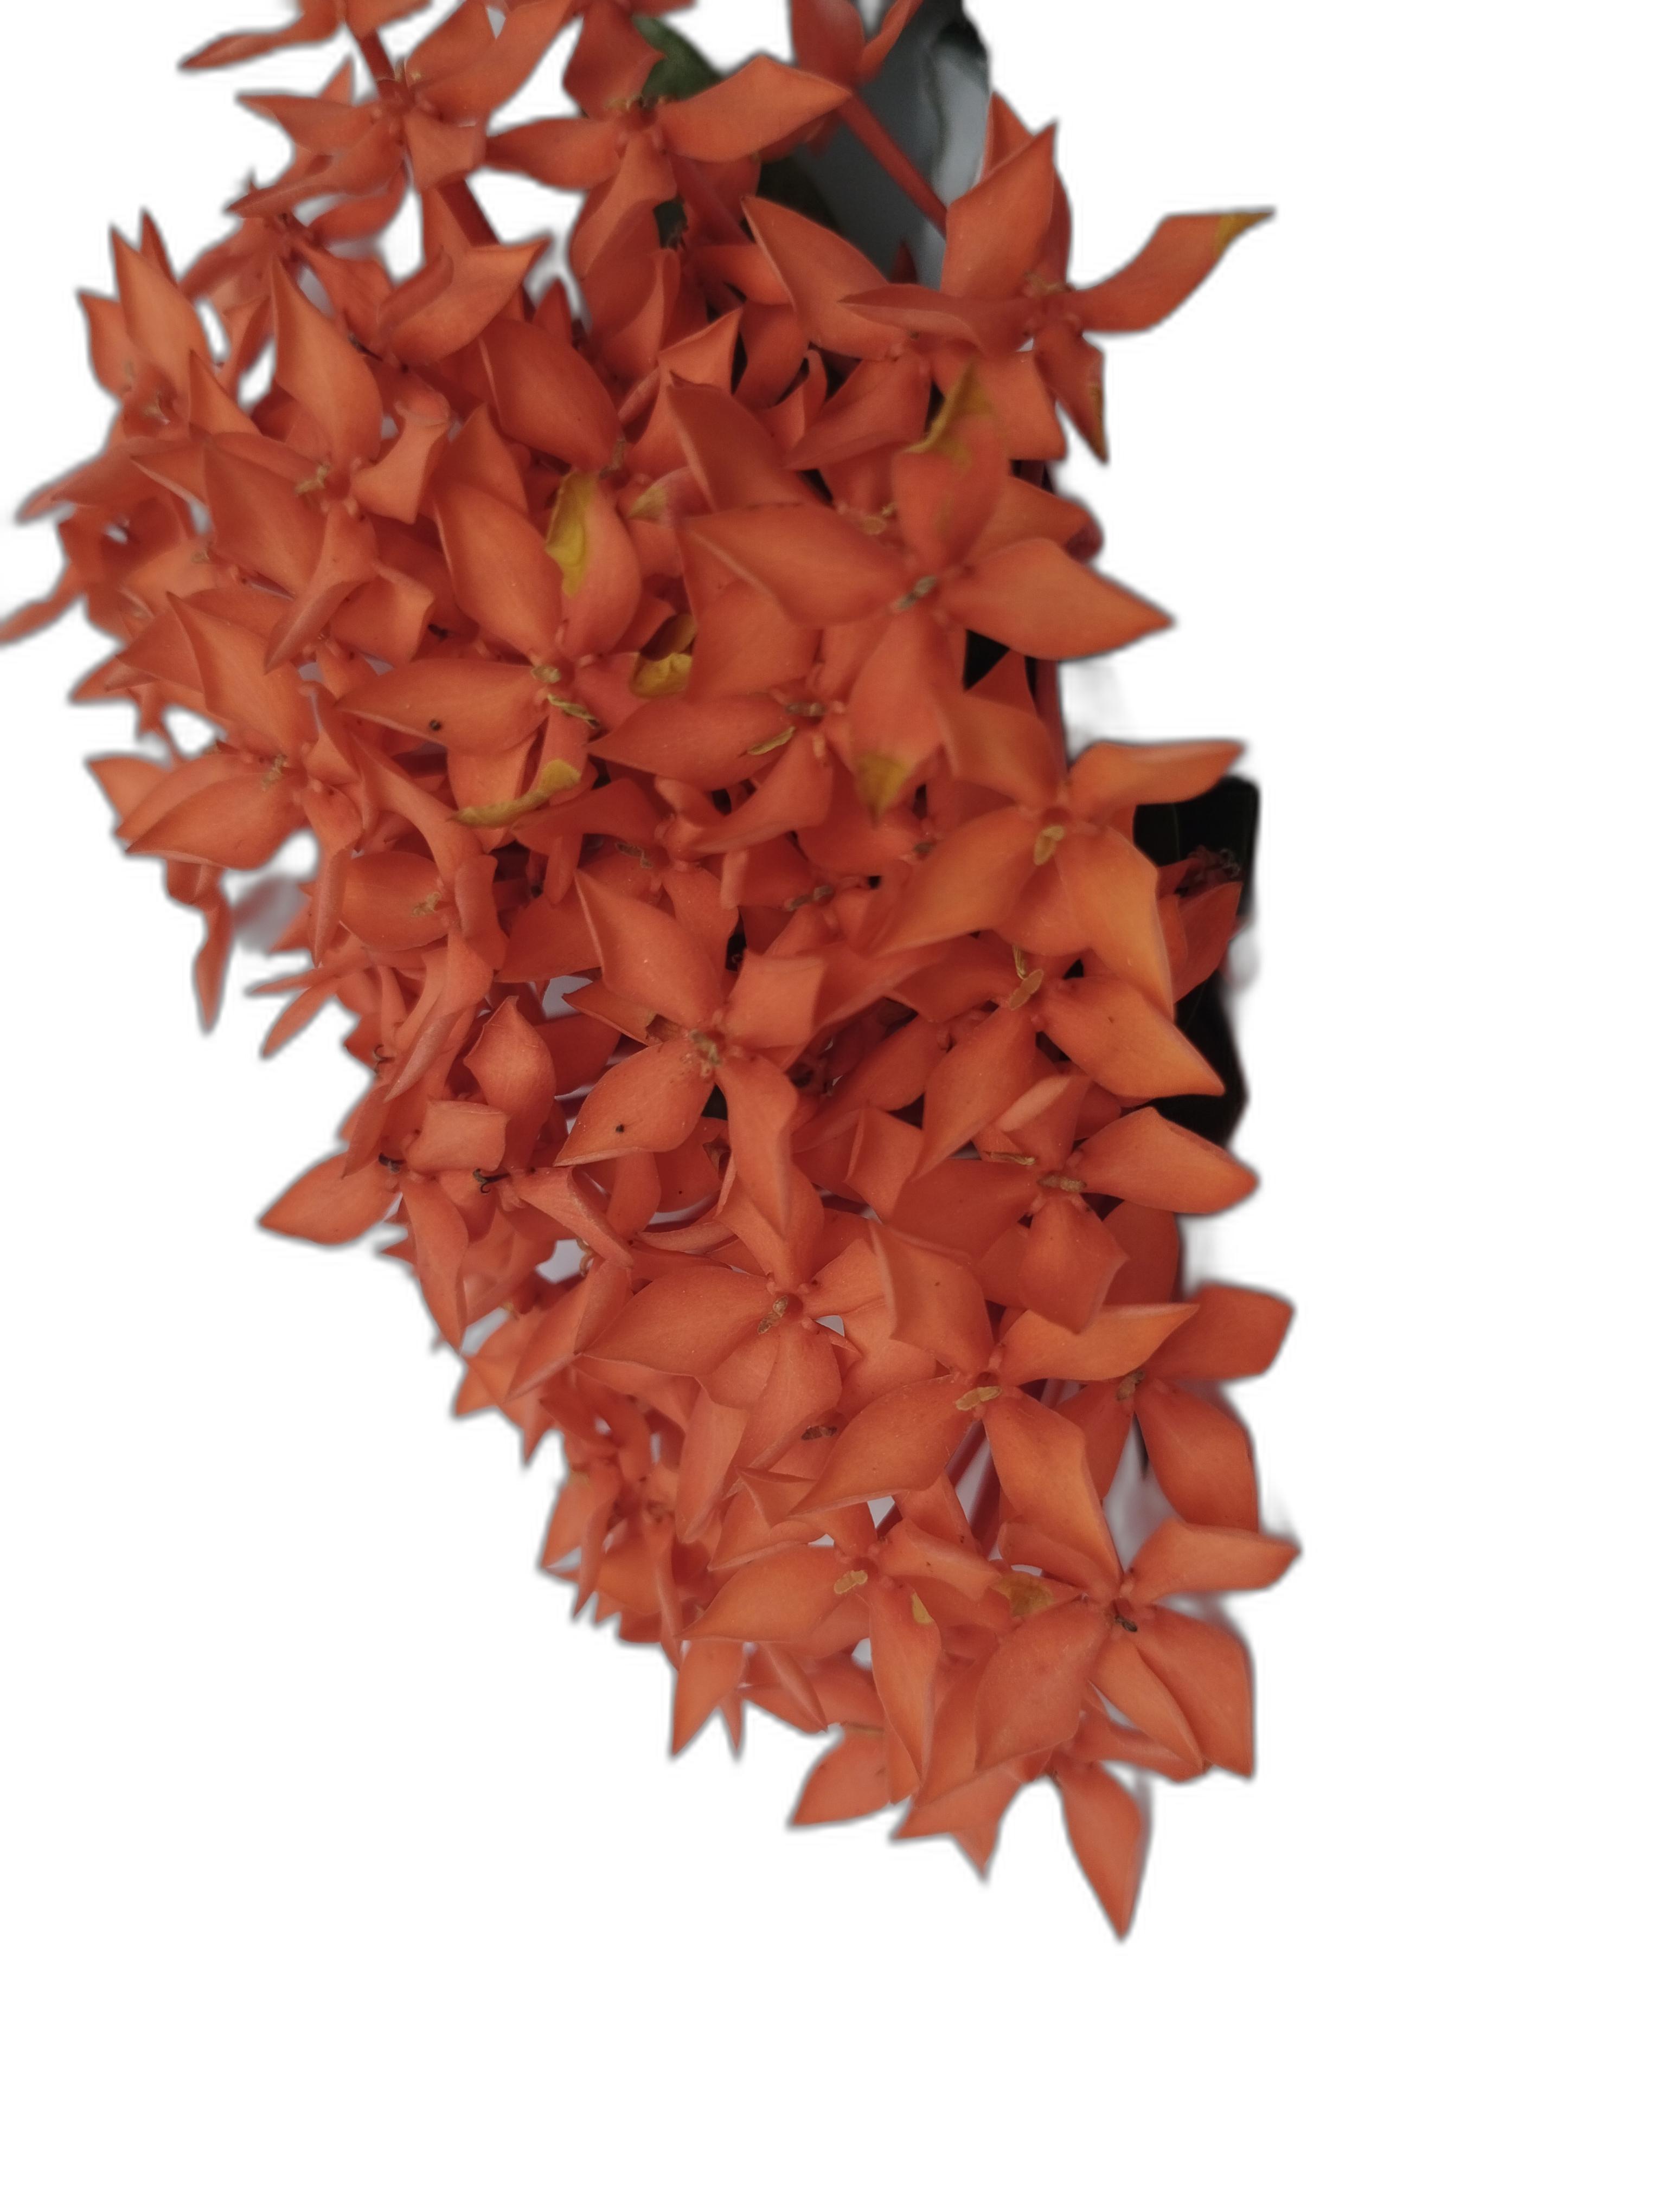
Label: Jungle geranium